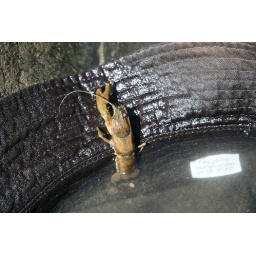
rogue river. I found this little one-armed crayfish (crawdad) in the river just after black bar rapids.